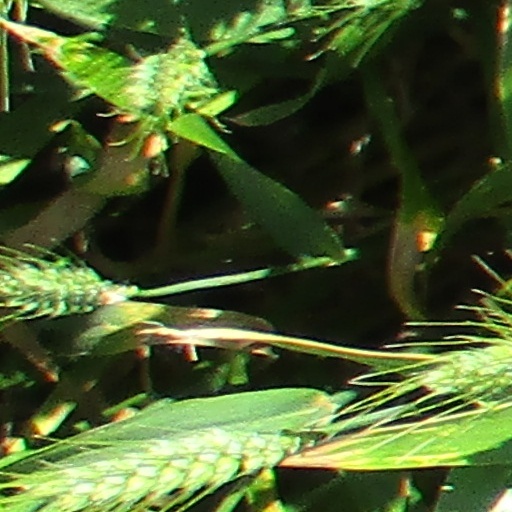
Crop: wheat